Amir Derakh

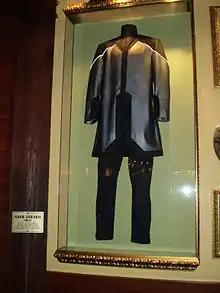
Amir Derakh's "Fiction" video outfit at the Hard Rock Cafe in San Francisco, California

Derakh is of Iranian, Irish, Austrian, Hungarian, and Czechoslovakian ancestry. He attended UCLA and earned his certificate in producing/engineering.